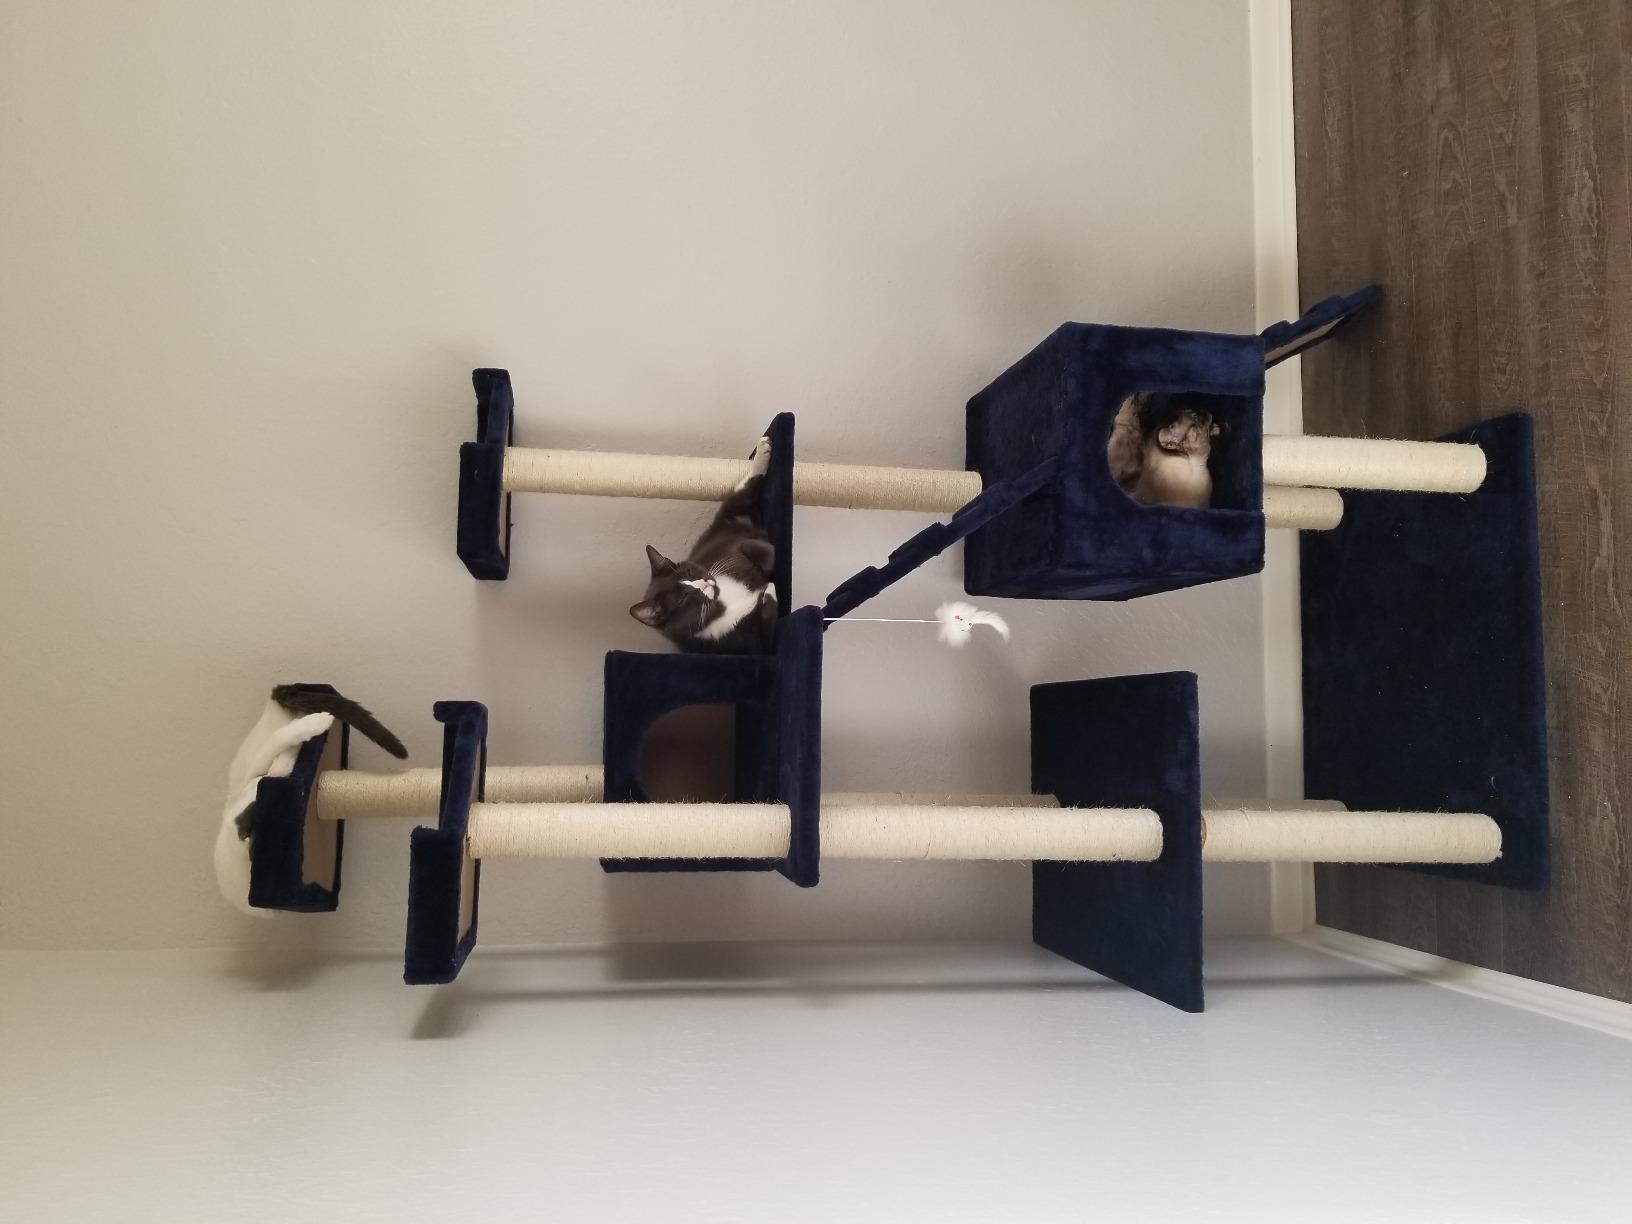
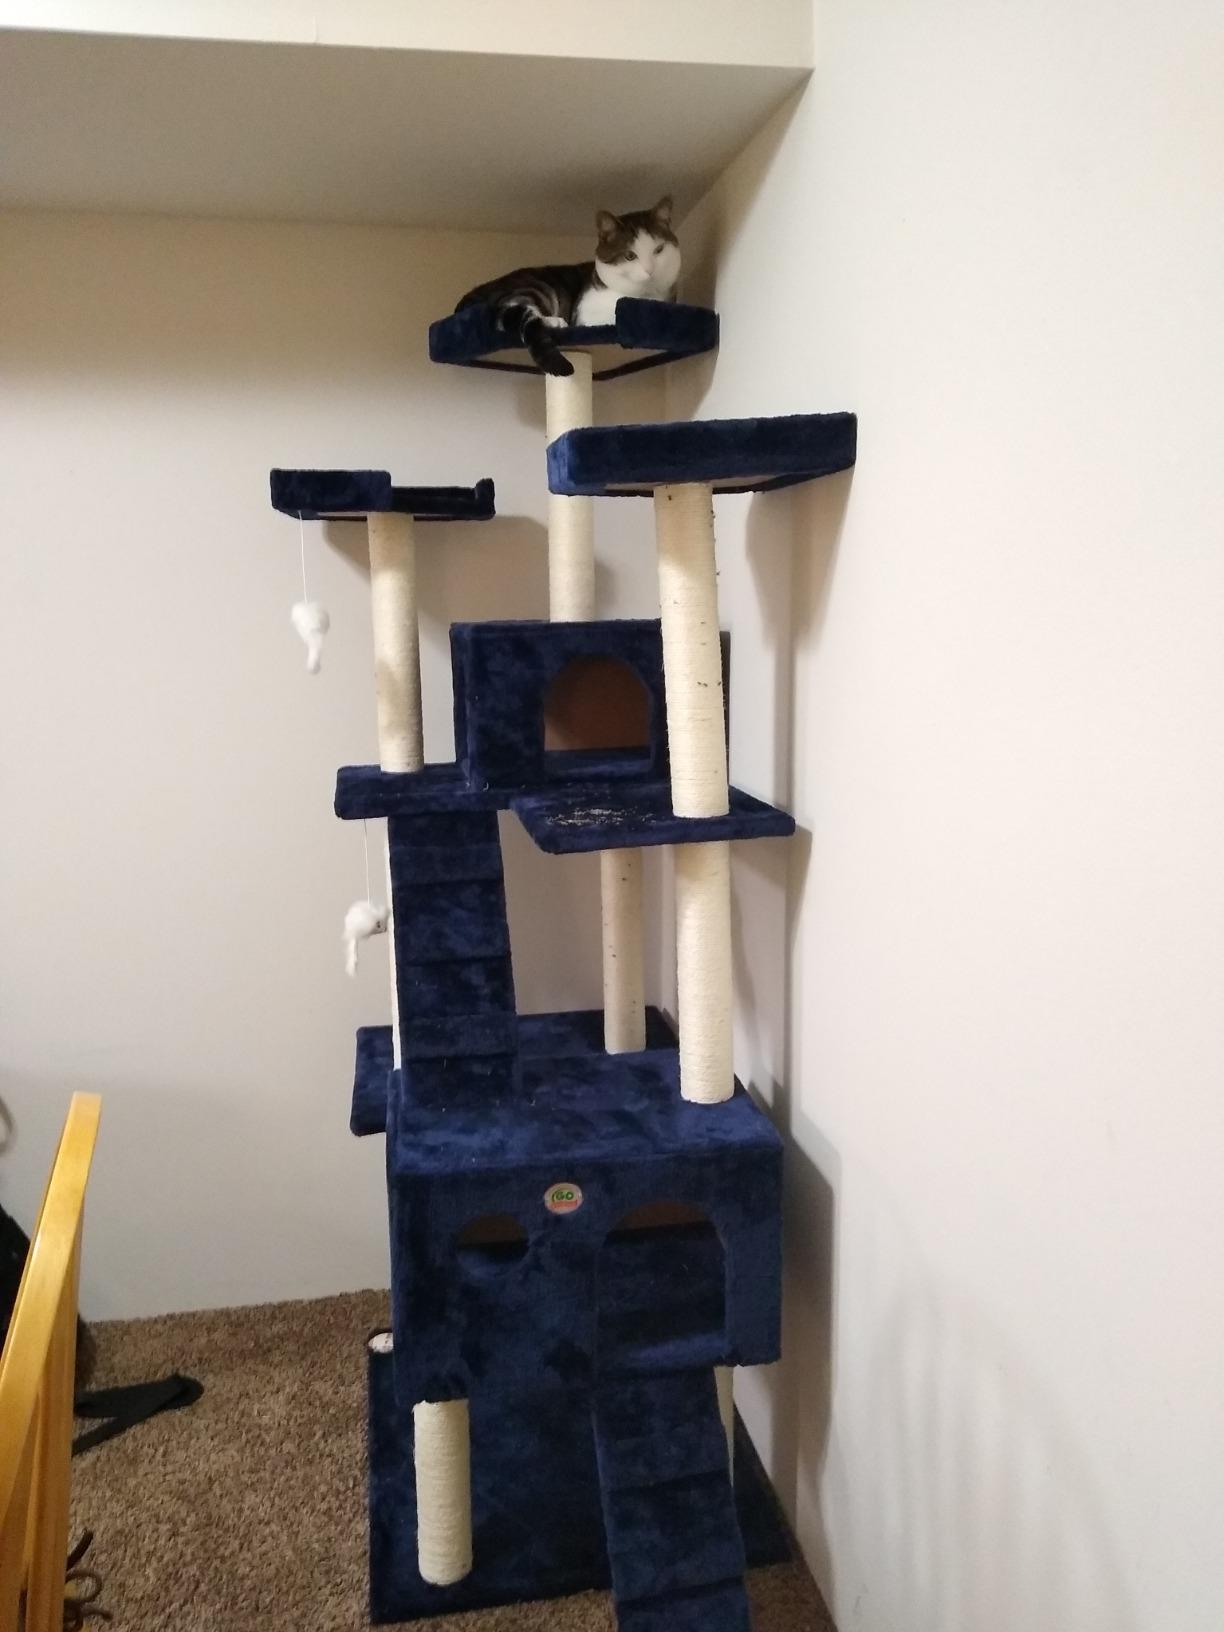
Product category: items_cat tree
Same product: yes